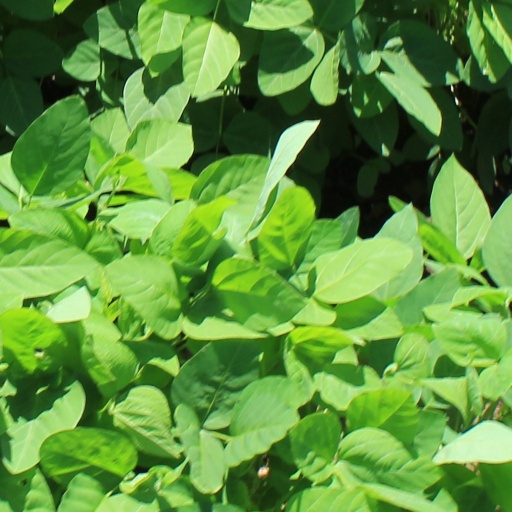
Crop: soybean